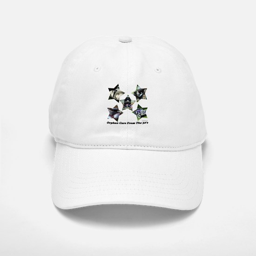
orphans of the 30 's baseball baseball cap